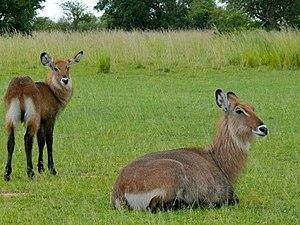
Le cobe à croissant, aussi appelé waterbuck ou antilope sing-sing, est une antilope vivant dans les savanes d'Afrique subsaharienne.